Cycling Union of Finland

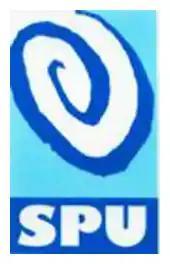
SPU logo

The Cycling Union of Finland or SPU is the national governing body of cycle racing in Finland.